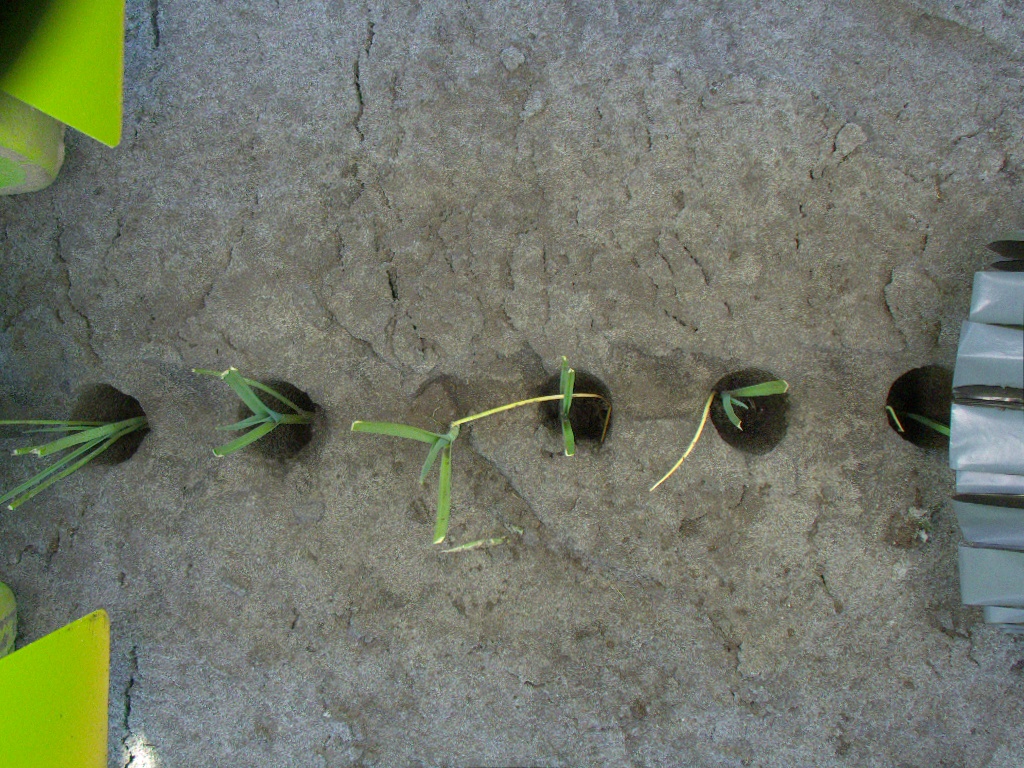
Crop: leek
Objects: stem_leek, stem_leek, stem_leek, stem_leek, stem_leek, stem_leek, leek, leek, leek, leek, leek